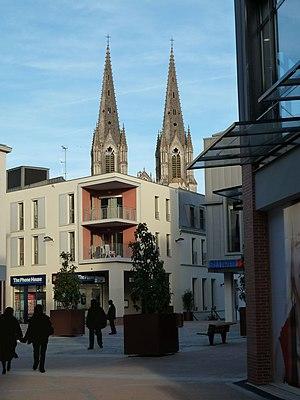
Zone commerciale Arcades Rougés avec Eglise en arrière plan
Cholet est une commune française, chef-lieu d'arrondissement, située dans le département de Maine-et-Loire en région Pays de la Loire.
Les Arcades Rougé sont un centre commercial de 1,8 hectare entièrement piéton situé dans le centre ville de Cholet, en Maine-et-Loire regroupant 33 enseignes dans les secteurs alimentaires, beauté/bien-être, culture/loisirs, prêt à porter et services. Il est situé dans le centre ville au 30 rue Bretonnaise à proximité du parc du Mail. La zone commerciale a été réalisée par la ville de Cholet. La promotion et la création des Arcades Rougé ont été assurées par les sociétés Multi Development France, Oréas et Hyacinthe promotion.